Tammany (Williamsport, Maryland)

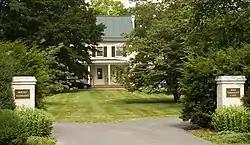

Tammany, or Mount Tammany, is a historic home located at Williamsport, Washington County, Maryland, United States. It is a two-part brick structure resting on low fieldstone foundations. The main block is a two-story, three-bay structure with a side hall entrance. Attached to its north gable wall is a two-story five-bay structure also of brick. The house features a one-story porch with a low-hipped roof, supported by round Doric columns. It is believed to have been built in the 1780s by Matthew Van Lear, a prominent early resident of Washington County.